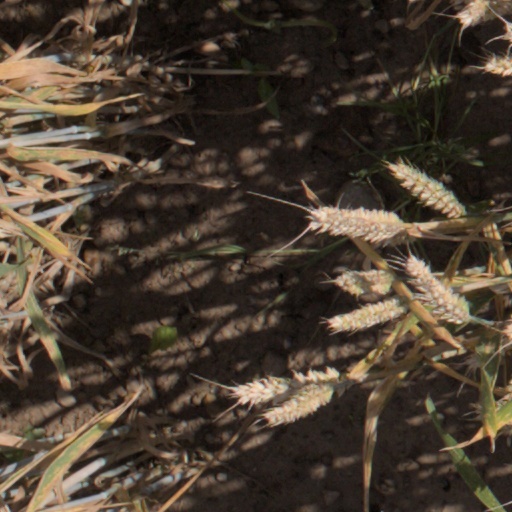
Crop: wheat